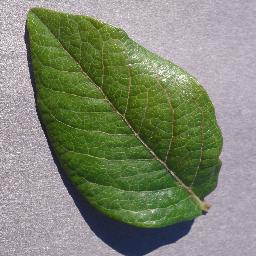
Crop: blueberry
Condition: healthy